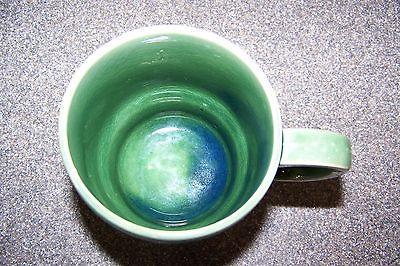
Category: mug